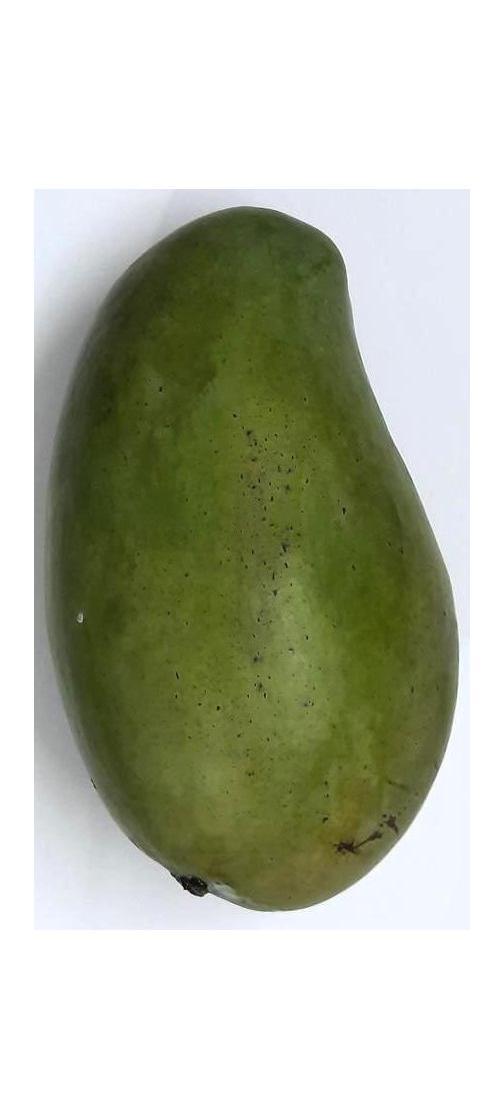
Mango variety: Amrapali